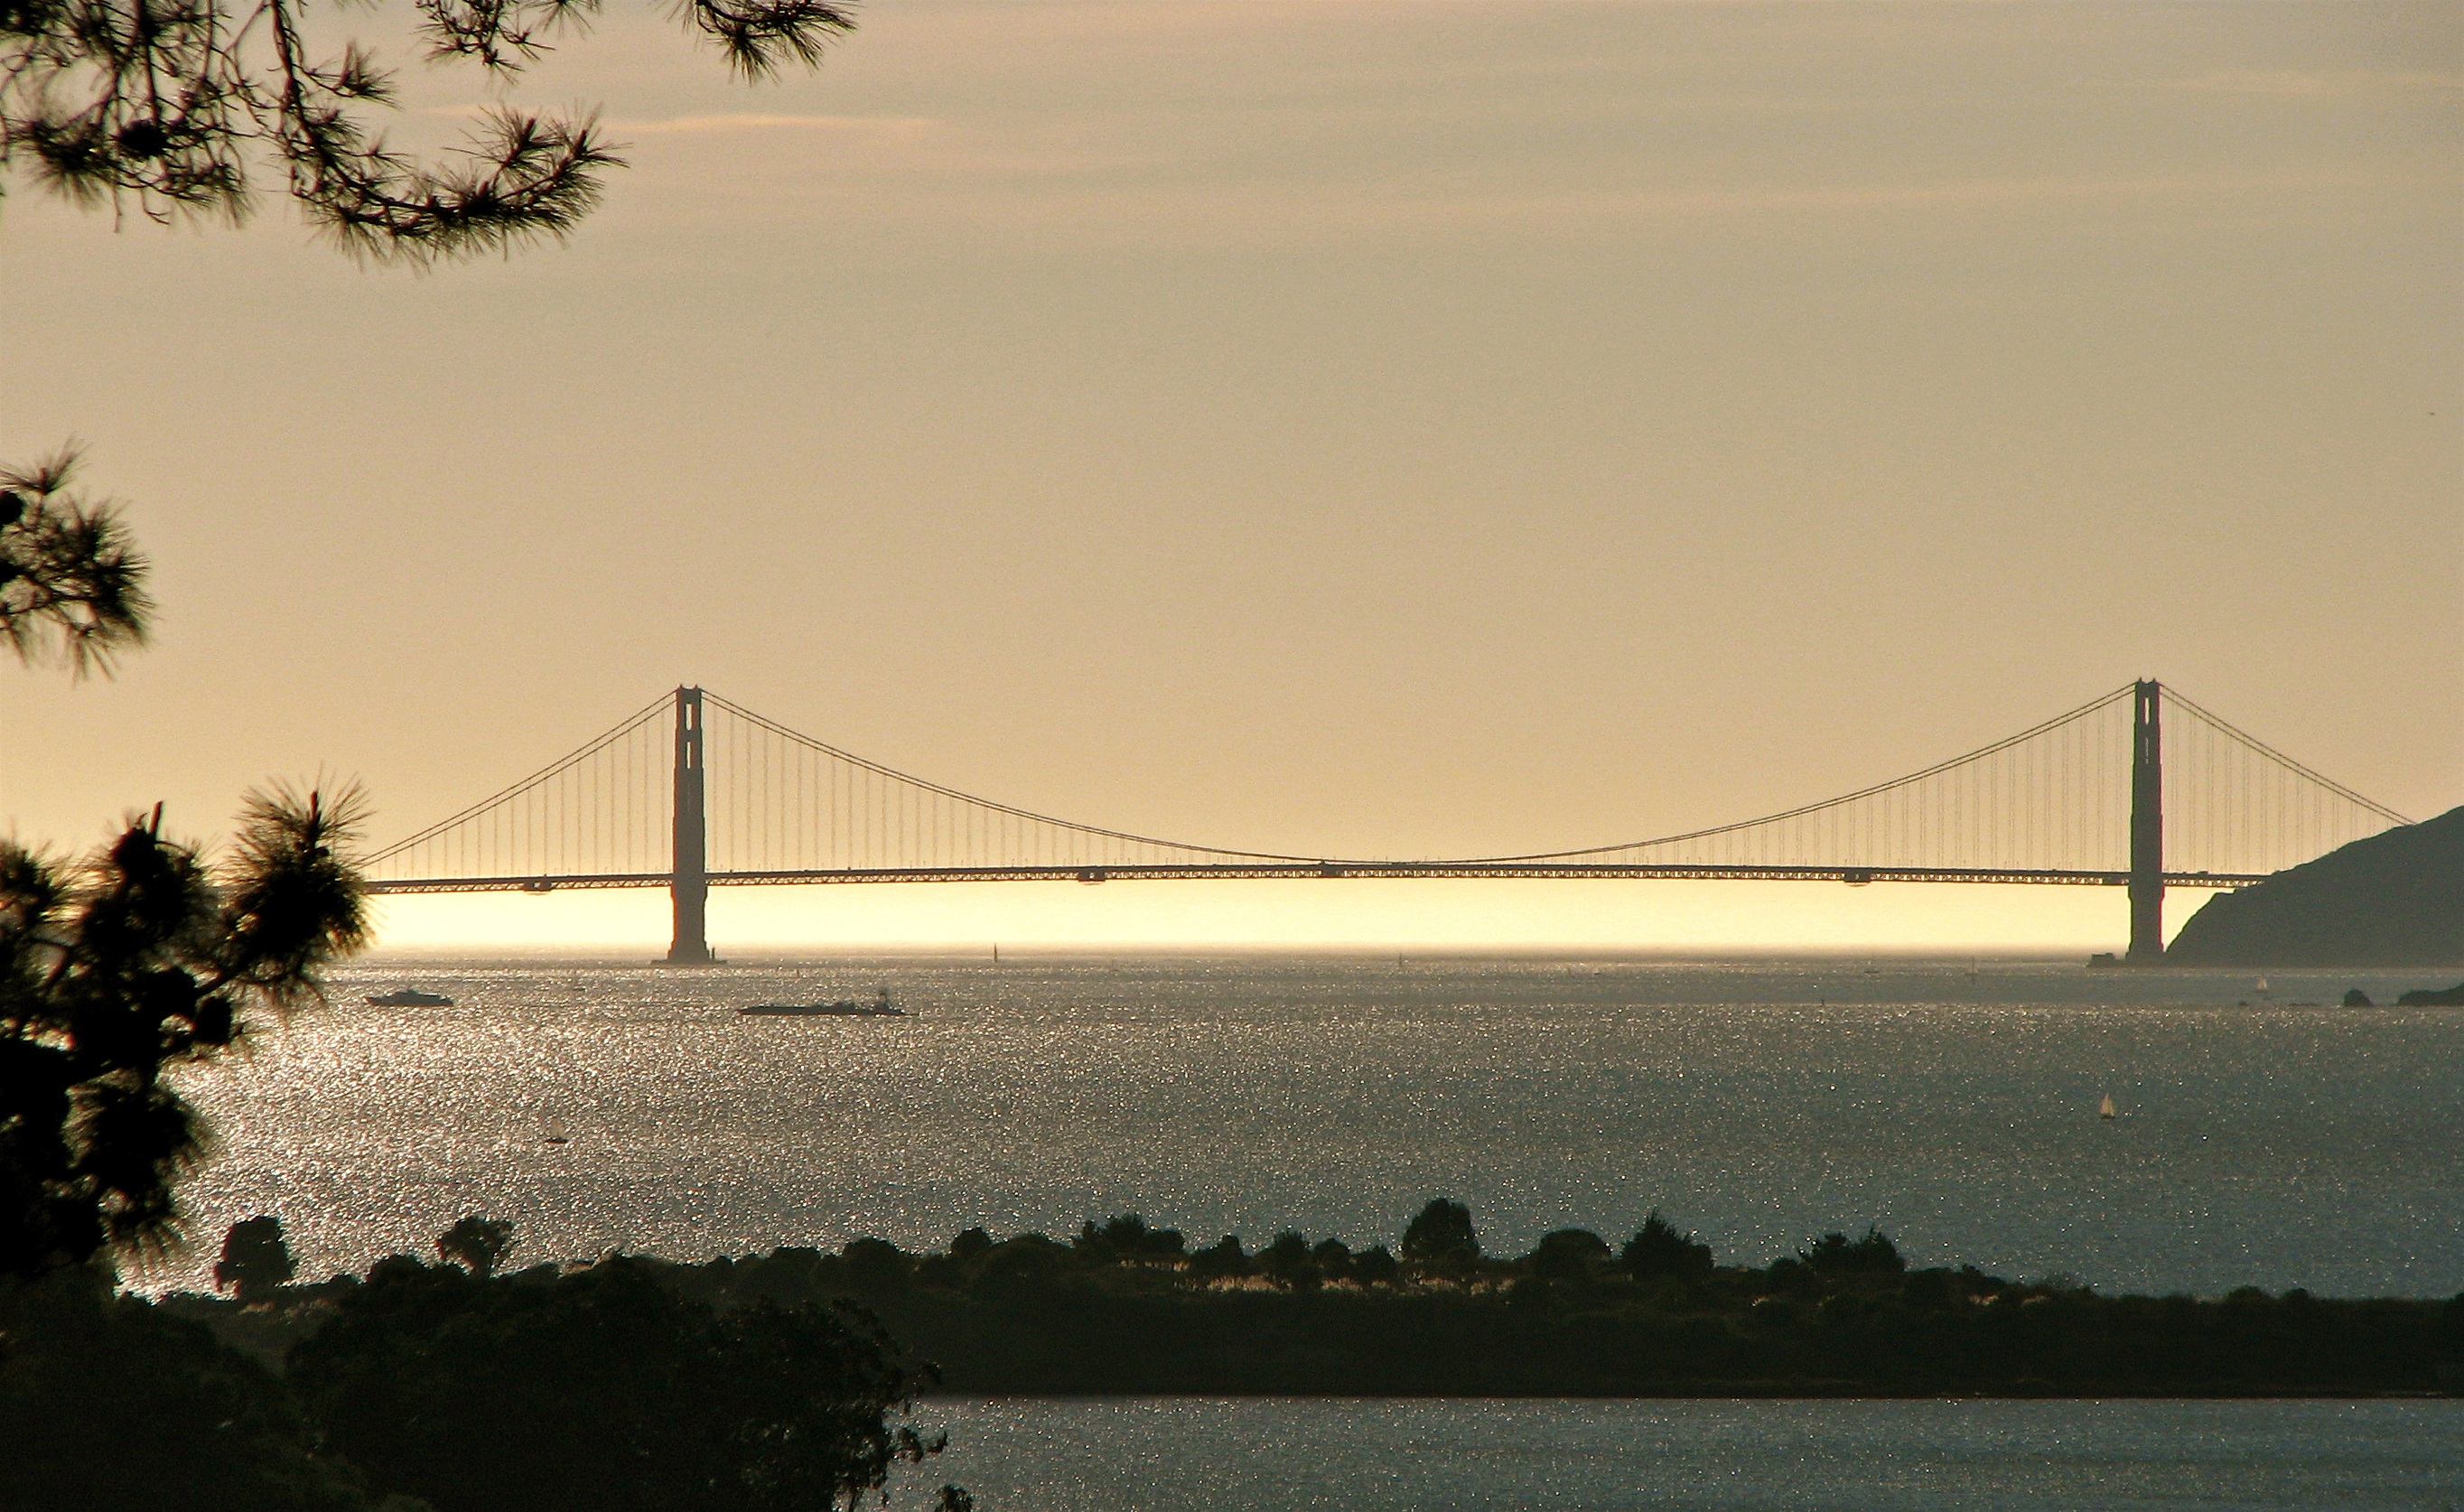
sea, water, ocean, horizon, sky, sunrise, sunset, bridge, morning, dawn, river, foggy, dusk, golden gate, evening, golden, reflection, usa, landmark, california, fog bank, headland, famous, francisco, marin, iconic, cable stayed bridge, atmospheric phenomenon, nonbuilding structure